Valeriy Voshchevsky

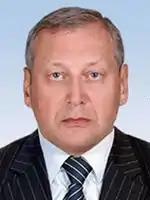

Valeriy Mykolayovych Voshchevsky (born June 12, 1956) is a Ukrainian entrepreneur and politician who served as Vice Prime Minister of Ukraine from December 2014 until September 2015.